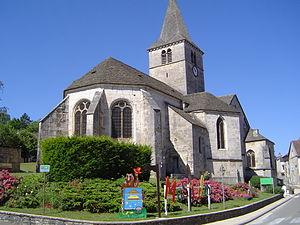
église de Selongey
Cet article recense une partie des monuments historiques de la Côte-d'Or, en France.
Selongey est une commune française située dans le département de la Côte-d'Or en région Bourgogne-Franche-Comté.
Cet article recense les monuments historiques français classés en 1908.